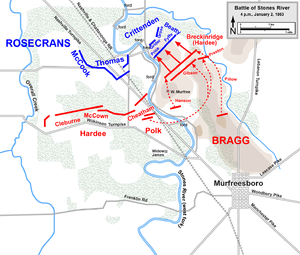
Slaget ved Stones River / 1. januar til 3. januar
2. januar kl. 16
Slaget ved Stones River, 2. januar 1863 kl. 16
Slaget ved Stones River eller Andet slag ved Murfreesboro blev udkæmpet mellem den 31. december 1862 og 2. januar 1863, i det mellemste Tennessee i det vestlige operationsområde under den amerikanske borgerkrig. Blandt de store slag under borgerkrigen var Stones River det hvor begge sider havde de højeste procentuelle tab. Selv om slaget i sig selv ikke havde nogen vinder betød Unionshærens afvisning af to konfødererede angreb og den efterfølgende konfødererede tilbagetrækning et løft for moralen i Nordstaterne, efter nederlaget i slaget ved Fredericksburg, og det fjernede Konføderationens håb om at få kontrol over det mellemste Tennessee.